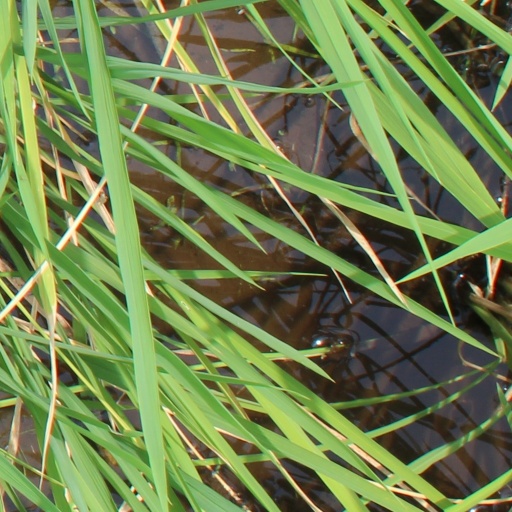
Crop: rice